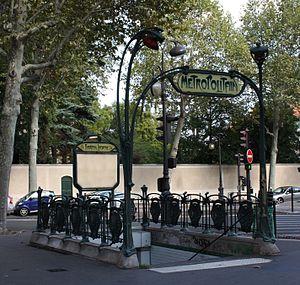
Édicule Guimard - station métro Chardon-Lagache - Paris
GHM est l'acronyme de Générale d'hydraulique et de mécanique est une entreprise française spécialisée dans le mobilier urbain et l'éclairage public.